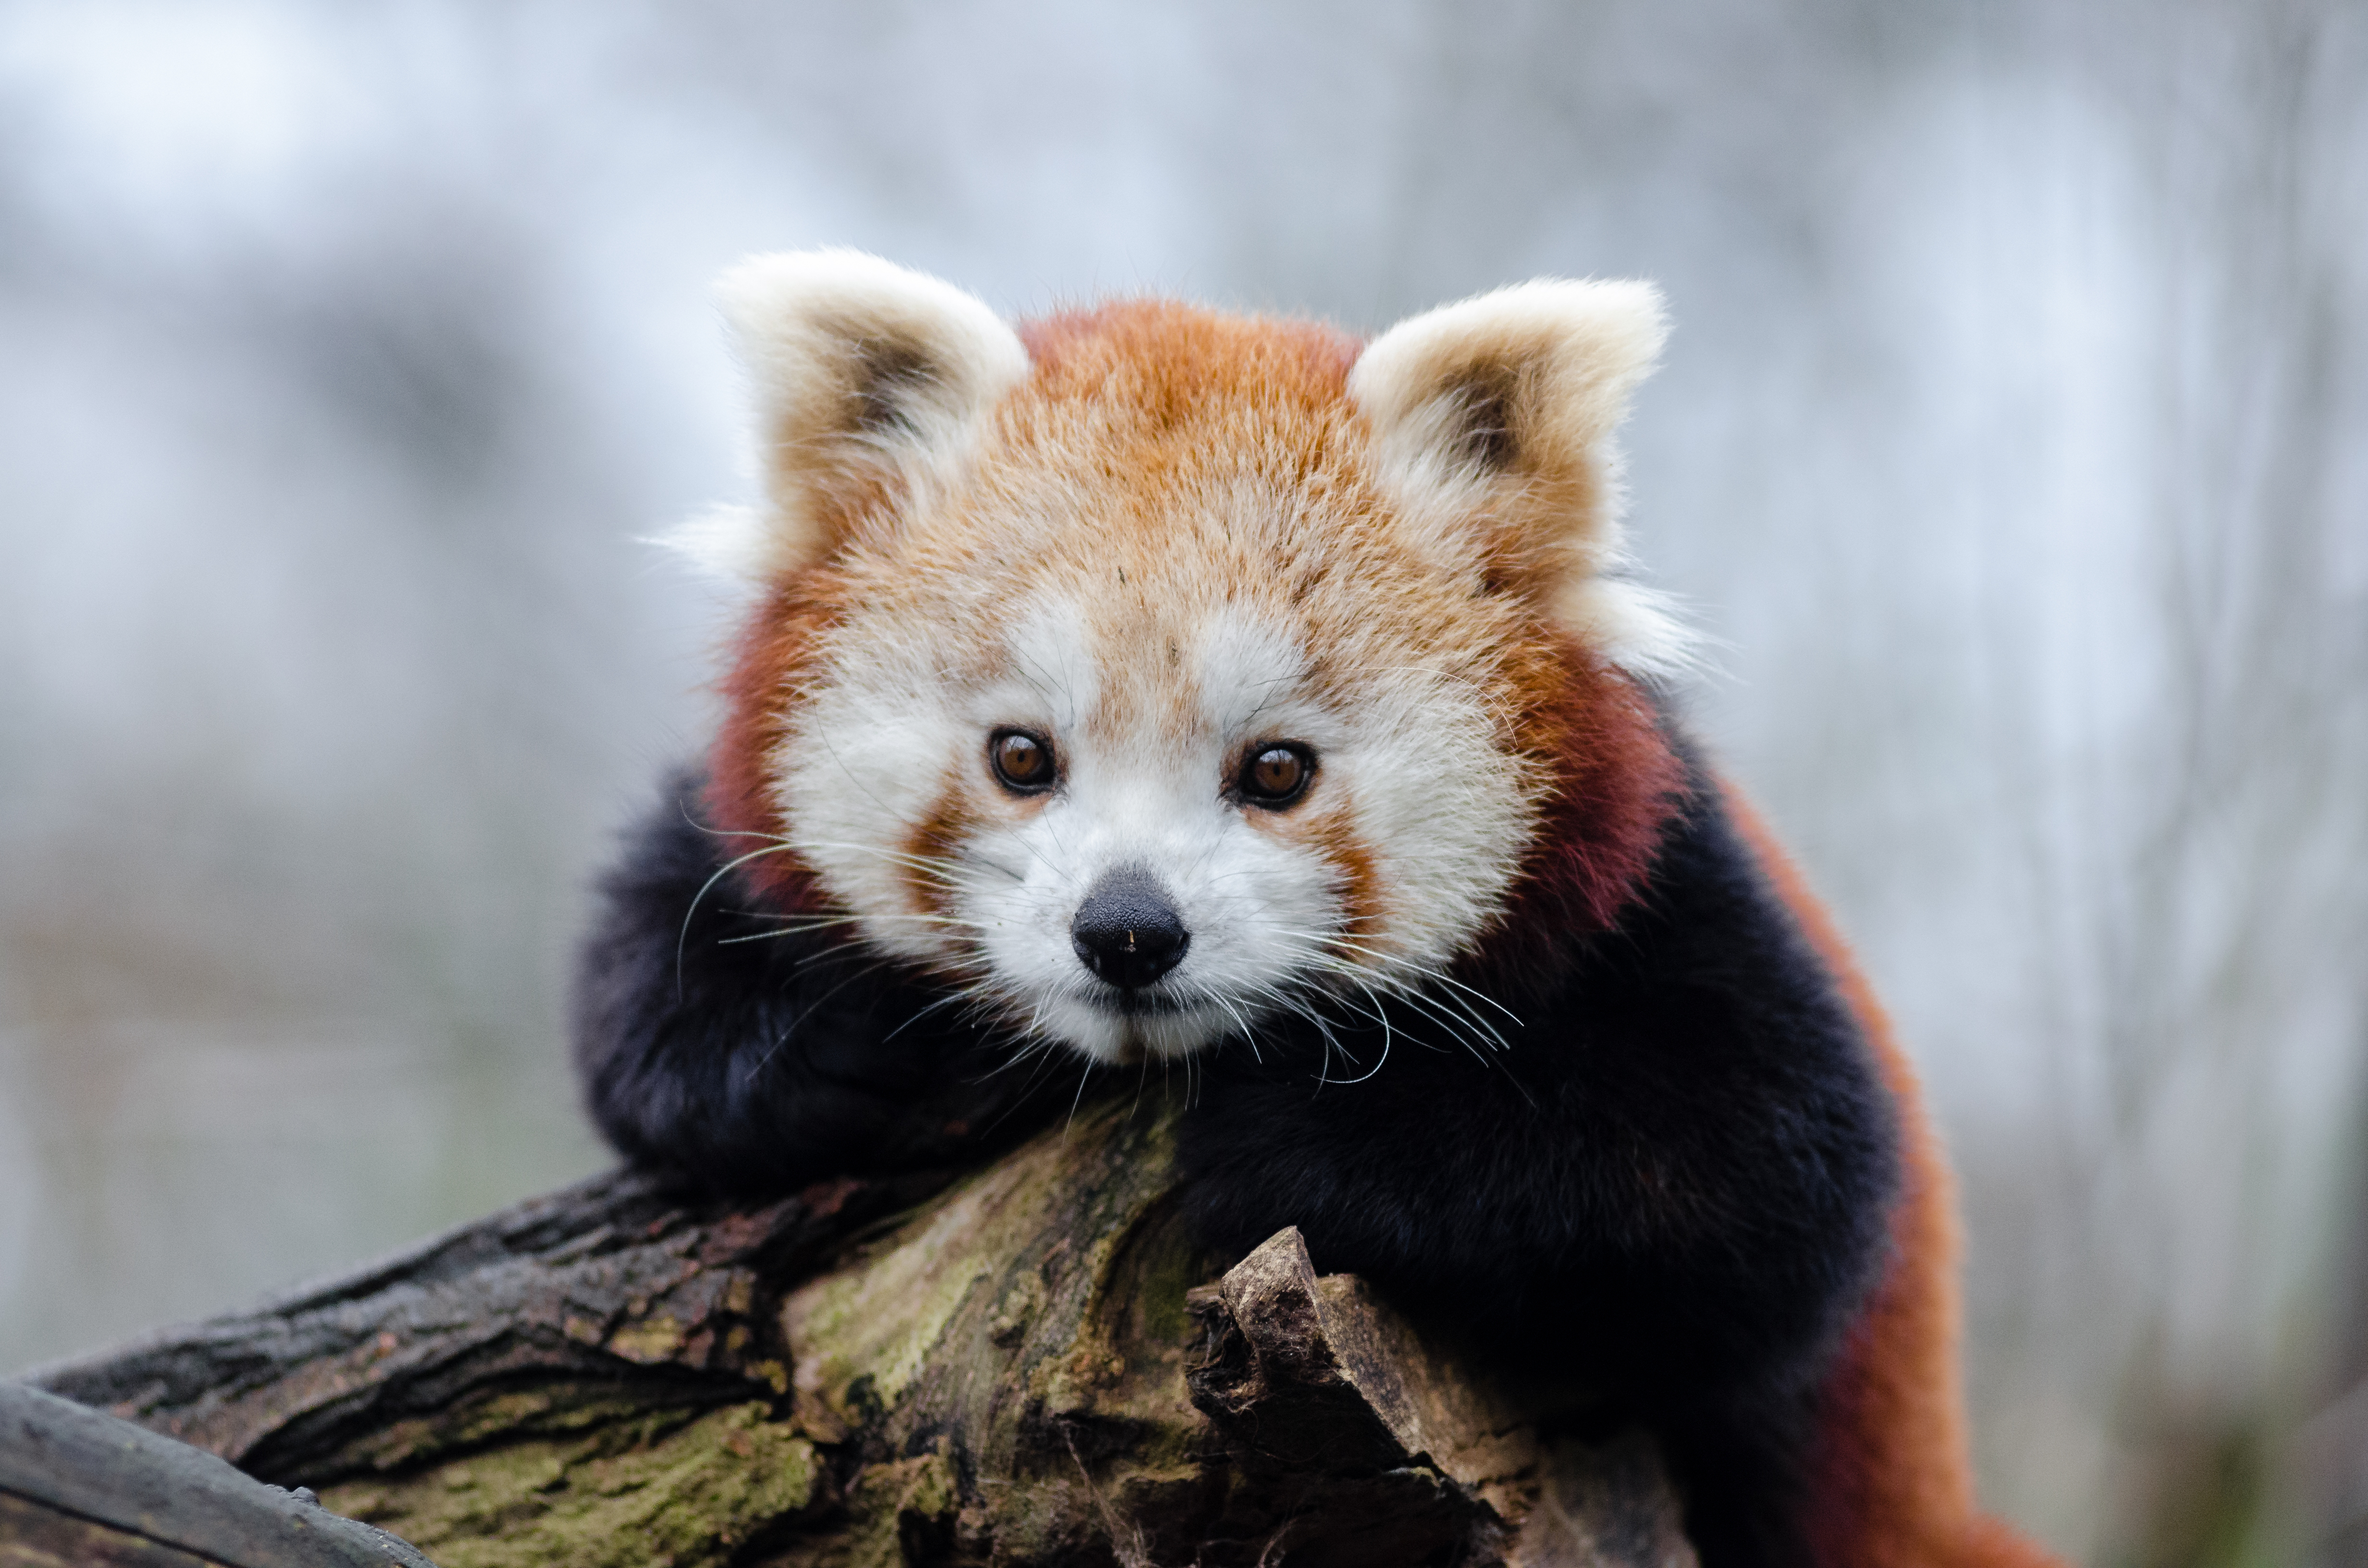
tree, nature, bokeh, vintage, sweet, fall, feet, animal, cute, female, wildlife, zoo, fur, orange, young, green, high, red, foot, autumn, mammal, nikon, fauna, red panda, panda, 2015, face, nose, whiskers, paw, tail, animals, ears, endangered, vertebrate, germany, deutschland, herbst, natur, paws, tier, iso, ss, fell, grn, gesicht, baum, adorable, bamboo, d7000, roter, kleiner, niedlich, sues, suess, species, bedrohte, tierart, tierpark, weiblich, jungtier, jung, ohren, schwanz, nase, bedroht, ailurus, fulgens, mozilla, firefox, wochenende, weekend, carnivoran, dog breed group